Alan Kennedy

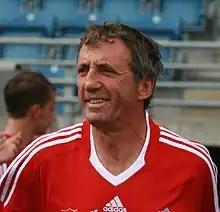

Alan Kennedy (born 31 August 1954) is an English former professional footballer who played the majority of his career as a left back for Newcastle United and then Liverpool. He was a stalwart member of the latter team that won many honours from the late 1970s to the mid-1980s. At different times Kennedy was active as a professional in England, Denmark, Belgium and Wales, making over 500 appearances in a career that lasted for 22 years. He also represented England at senior international level.